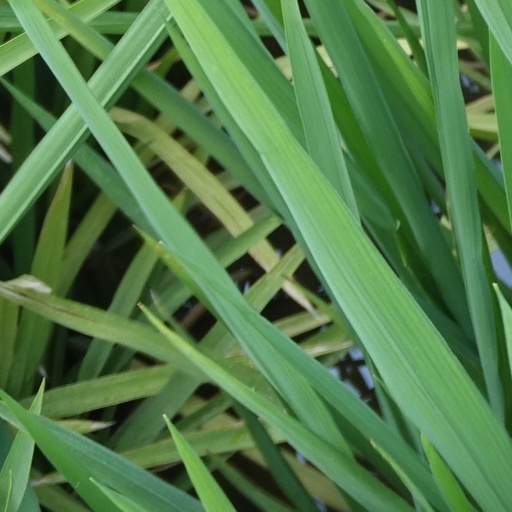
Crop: rice